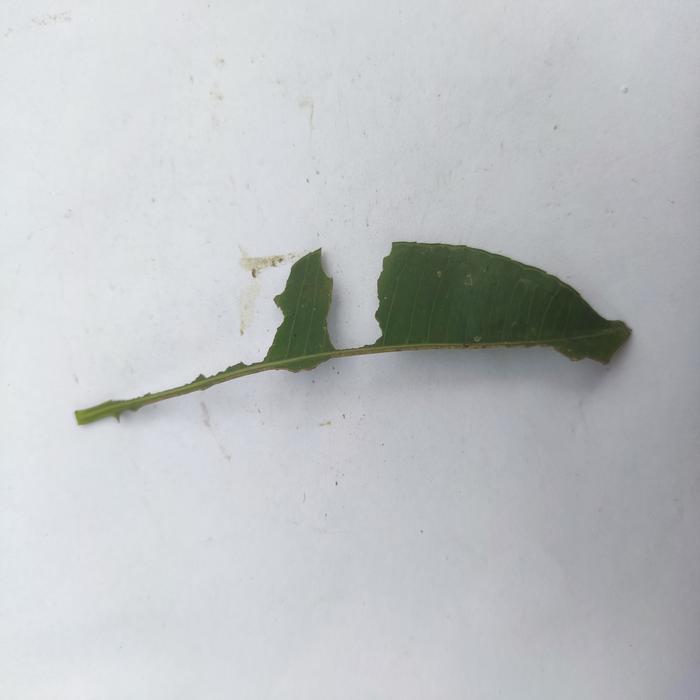
Crop: Hog Plum
Leaf condition: Caterpillars_Infestation